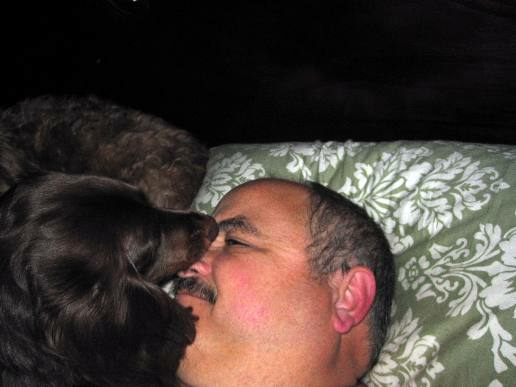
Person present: Yes